Out of Time (Blur song)

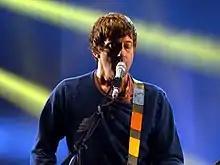
Graham Coxon left Blur during recording sessions for "Think Tank" in 2002.

Recording sessions for Blur's seventh studio album started in November 2001 in London with the absence of guitarist Graham Coxon, who had been battling alcoholism and depression, thus failing to turn up to the initial sessions. Coxon spent time, what he described as "awkward afternoons", contributing on some tracks on the album, but left the band in 2002 after he had a "mental breakdown" during these sessions. Coxon explained that "there were no rows" and "[Blur] just recognised the feeling that we needed some time apart". The remaining members of Blur decided to carry on recording, travelling to Morocco to continue recording the album, with the intention to "escape from whatever ghetto we're in and free ourselves by going somewhere new and exciting". The band settled at Marrakesh, where they built a studio together, which "brought everyone closer".